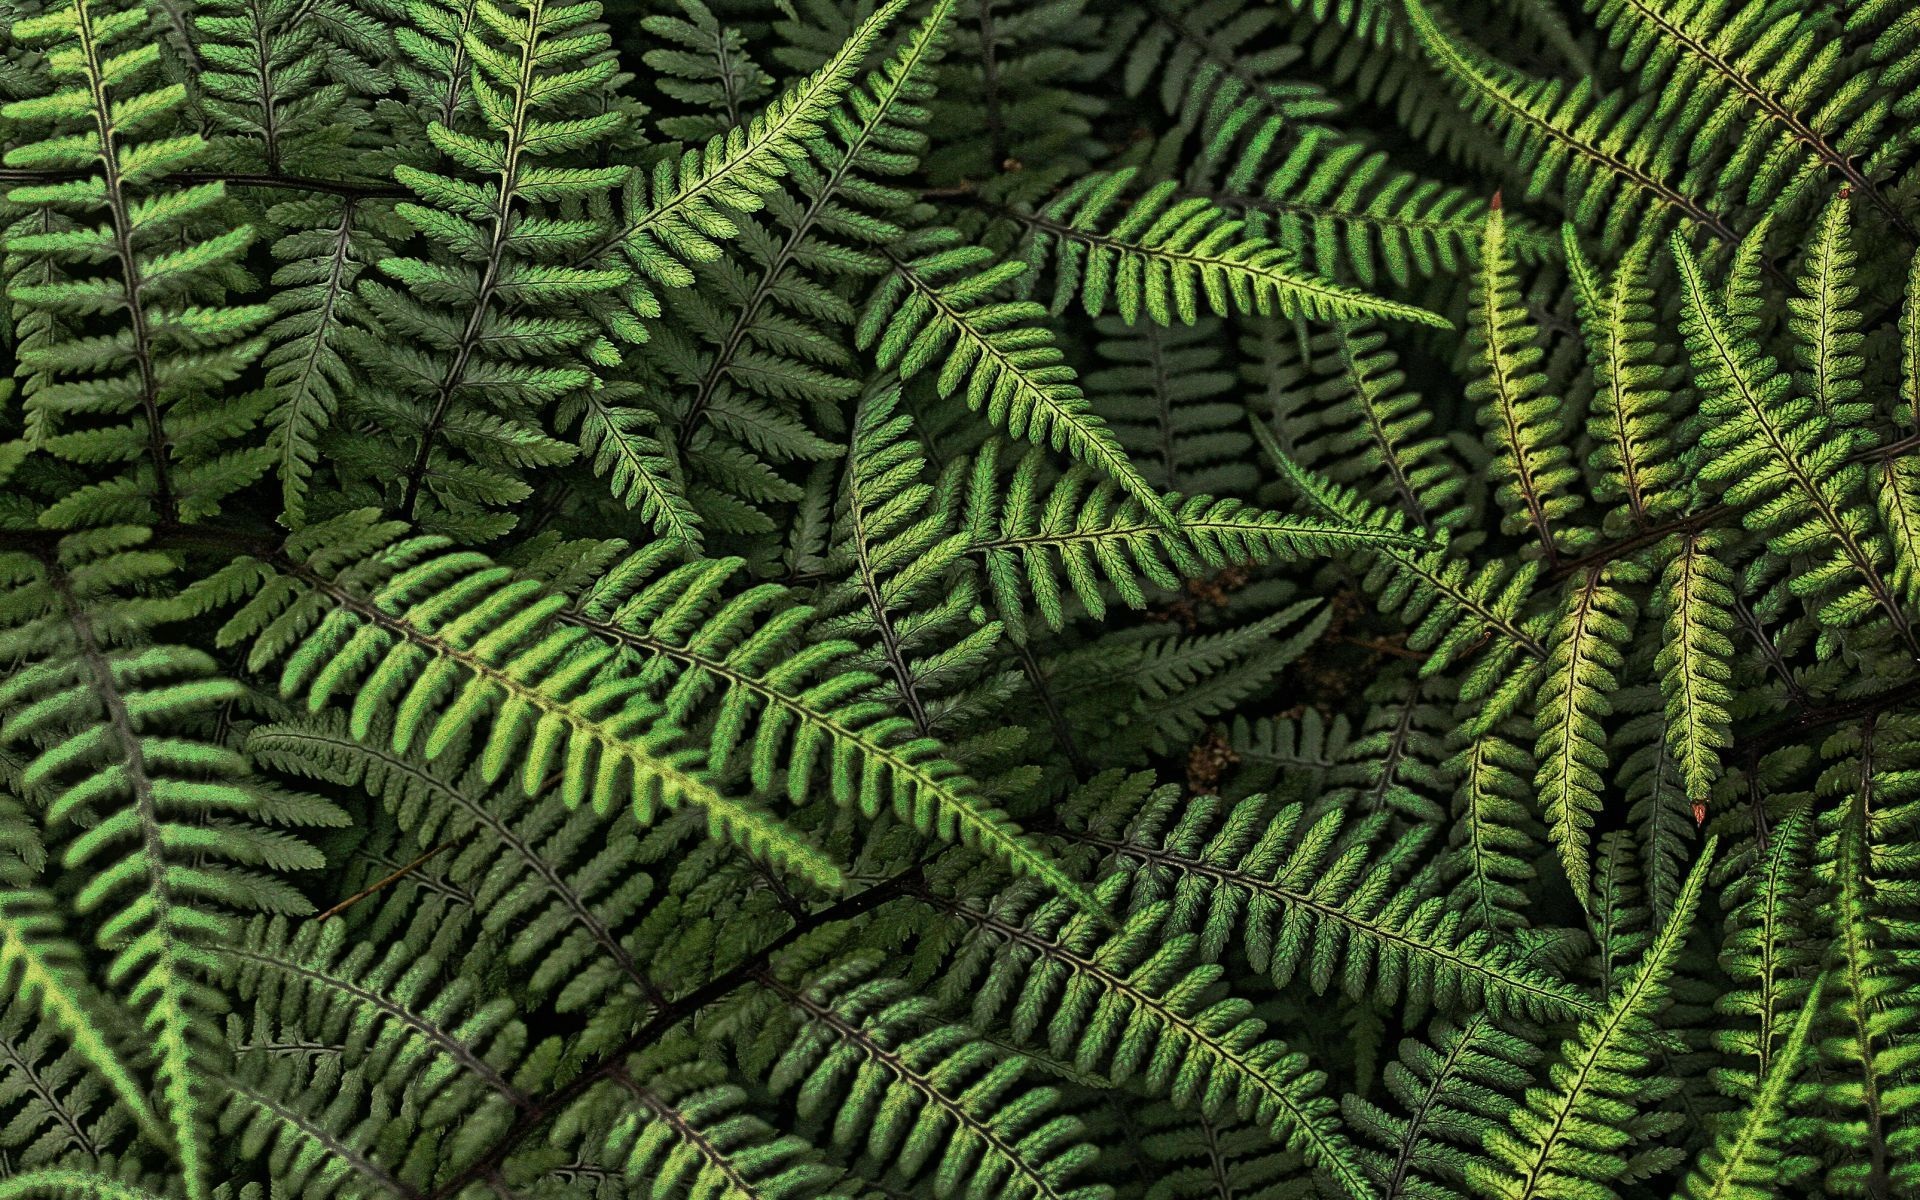
tree, forest, branch, plant, leaf, flower, green, jungle, botany, fir, flora, fern, leaves, spruce, vegetation, rainforest, woody plant, land plant, ferns and horsetails, vascular plant, ostrich fern